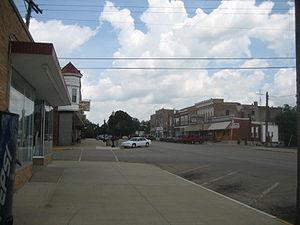
La ville américaine d’Amboy est située dans le comté de Lee, dans l’Illinois. Lors du recensement de 2000, elle comptait 2 561 habitants.